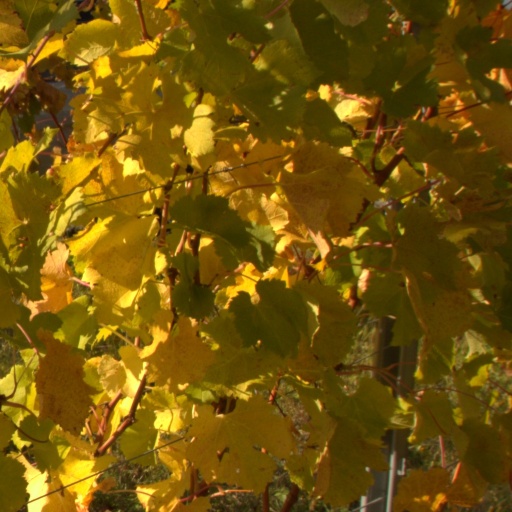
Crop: grape